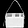
Label: Bag